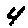
Label: 4